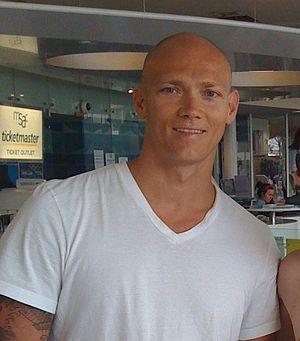
Michael Klim, né le 13 juillet 1977 à Gdynia en Pologne, est un nageur naturalisé australien en 1989. Il connaît son heure de gloire aux championnats du monde organisés à Perth en 1998, où il remporte sept médailles dont quatre en or. Toujours dans son pays d'adoption, il dispute les Jeux olympiques de 2000 à Sydney fort d'une collaboration engagée avec le Russe Alexander Popov. Dans l'épreuve du 4 × 100 m nage libre, il est le premier relayeur australien à s'élancer et, après les 100 m de son relais, bat le record du monde du tsar russe Popov. Mais ce record n'est qu'éphémère puisque le Néerlandais Pieter van den Hoogenband passe sous la barre des 48 secondes trois jours plus tard lors de la demi-finale du 100 m nage libre. Par la suite, miné par les blessures, ses apparitions se font plus rares : il participe cependant aux Jeux d'Athènes en 2004 et aux championnats du monde en 2005 et 2007. Il doit se résoudre à annoncer sa retraite sportive en juin 2007.